Isabelle Pieman

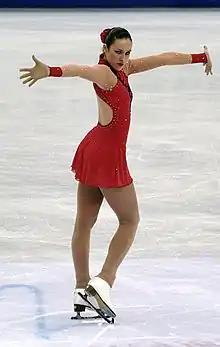
Pieman in 2012.

Isabelle Pieman (born 28 September 1983) is a Belgian former competitive figure skater. She won five senior international medals and three Belgian national titles (2007, 2009, 2012). At the 2009 Nebelhorn Trophy, Pieman qualified a spot for Belgium in the ladies' singles event at the 2010 Winter Olympics in Vancouver, where she placed 25th. She qualified to the free skate at the 2012 European Championships in Sheffield.